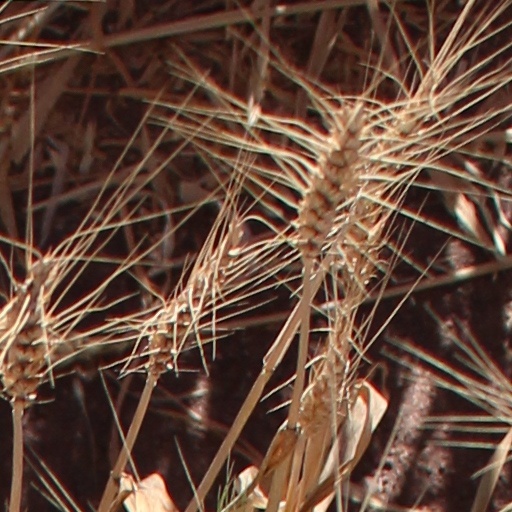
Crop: wheat